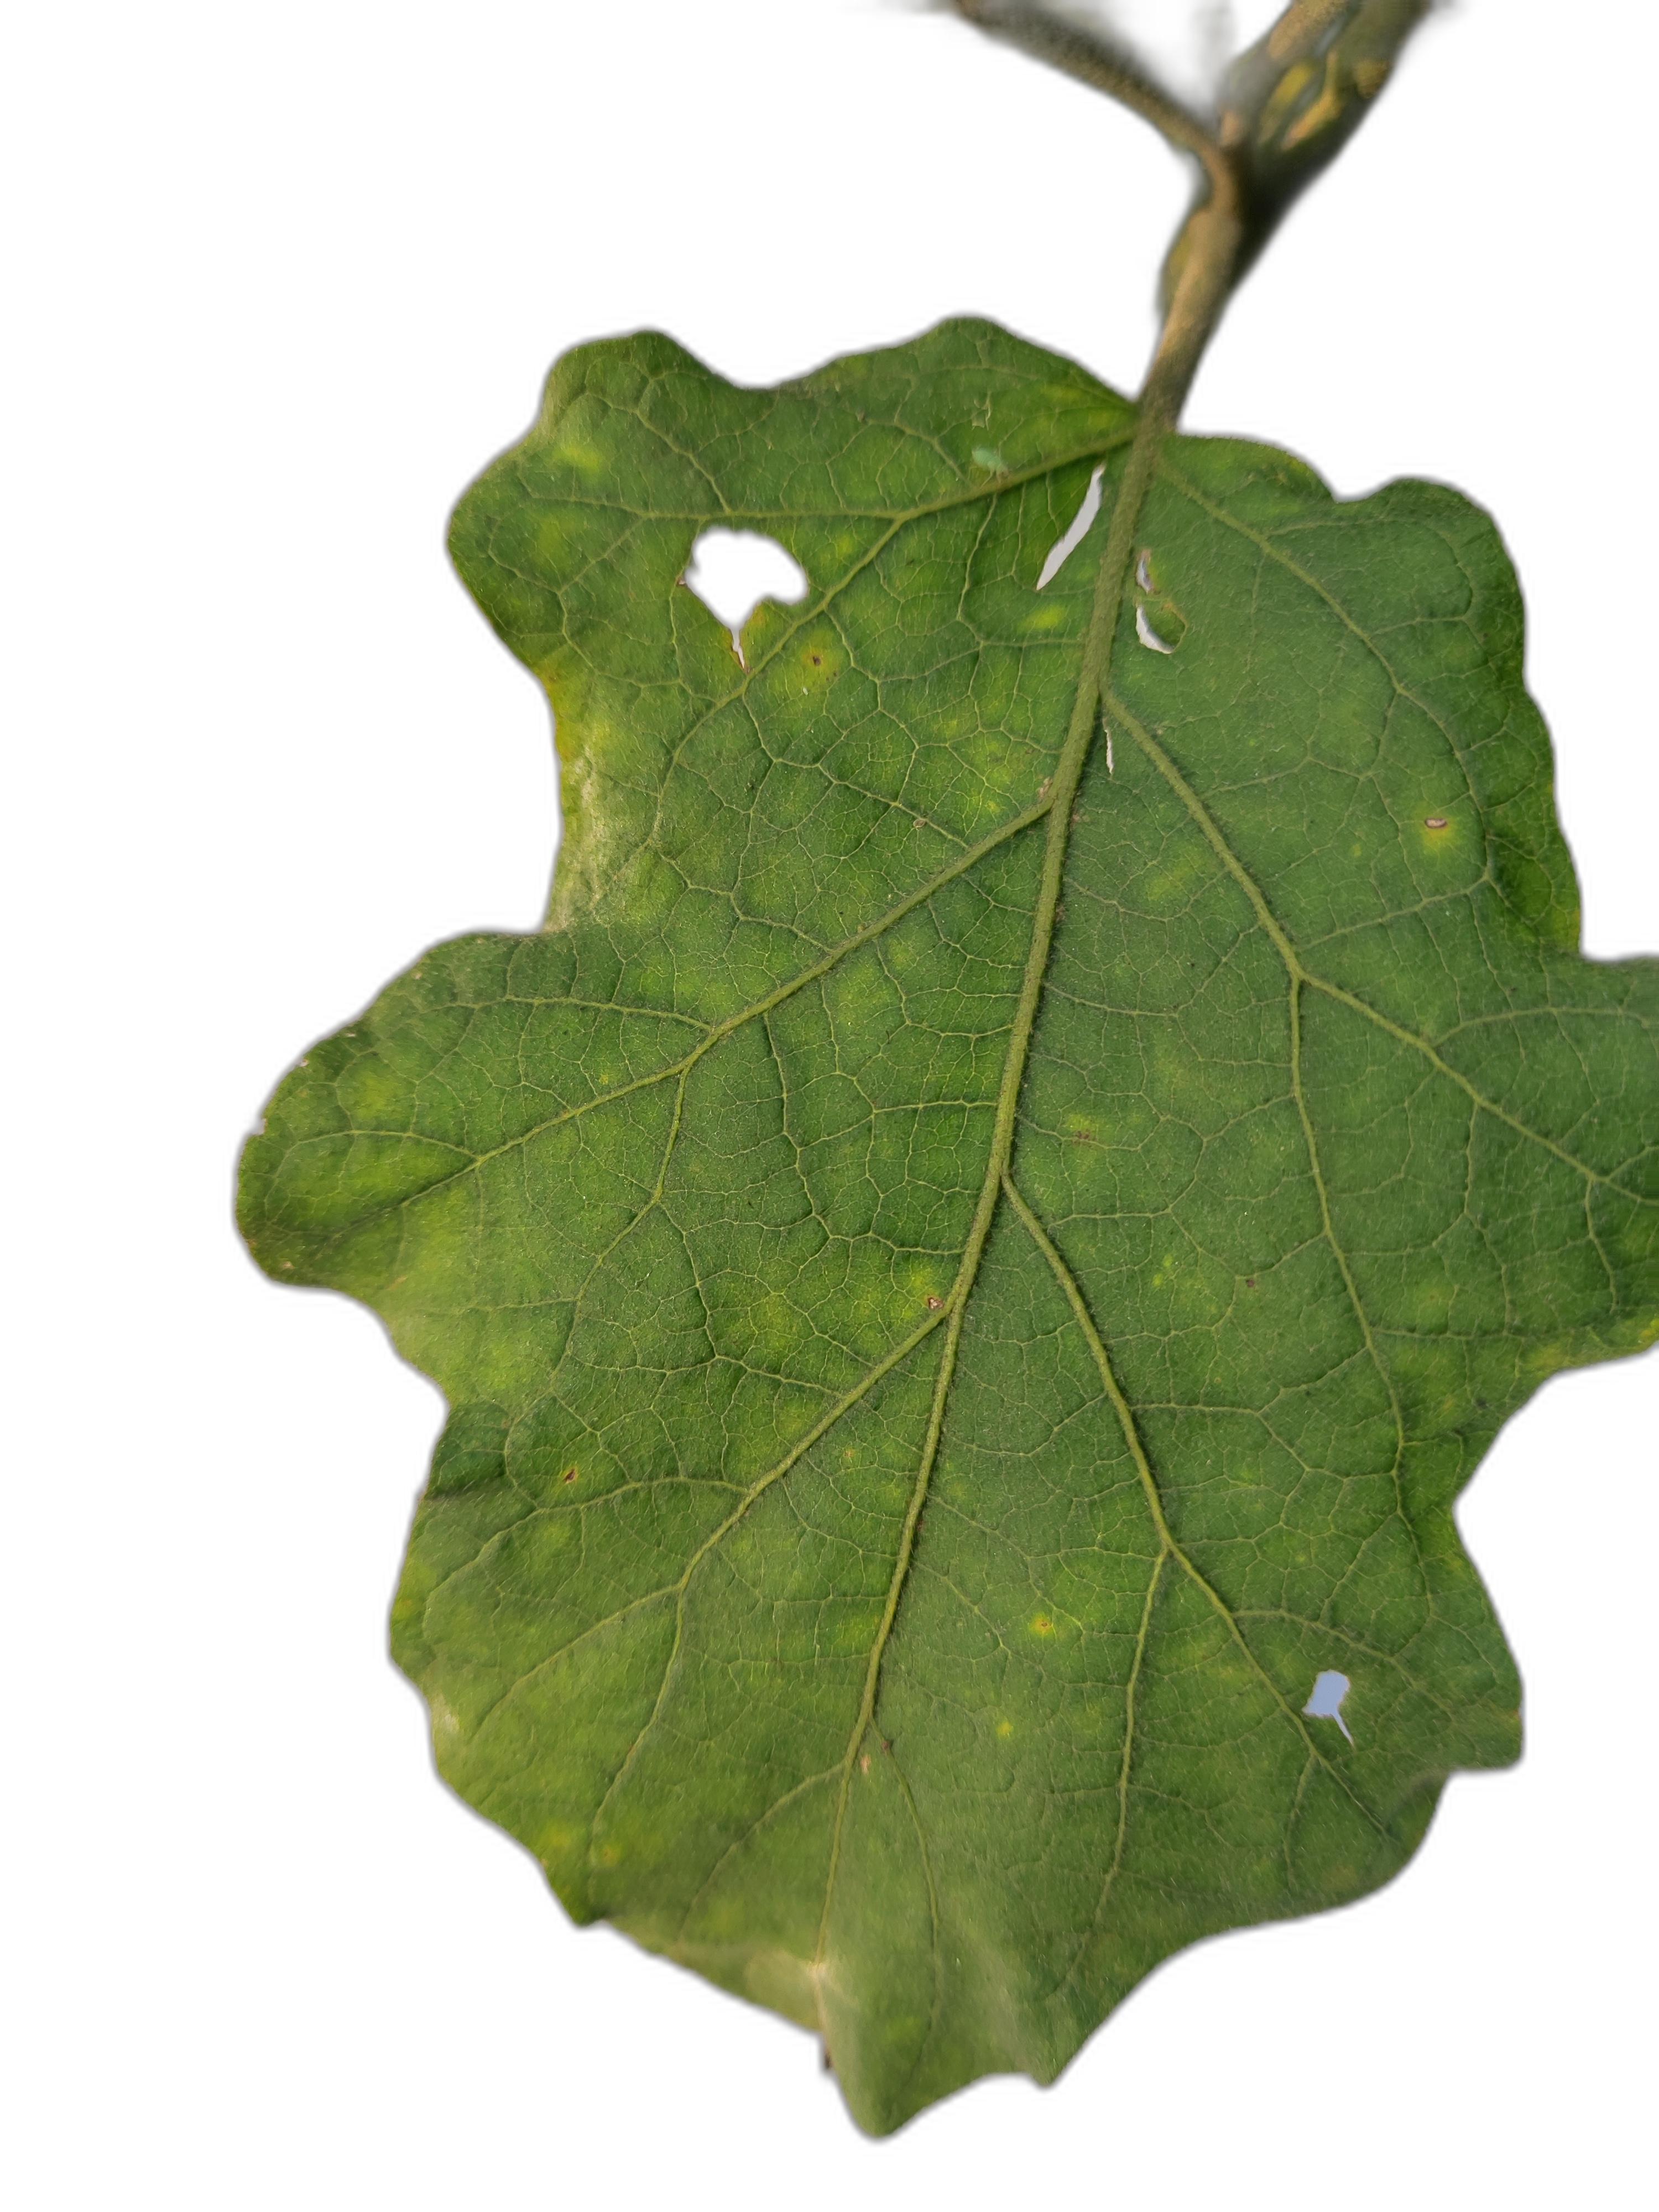
Label: Insect Pest Disease